Denis Bélanger

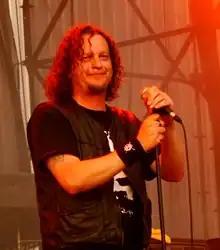
Bélanger with Voivod at Masters of Rock 2009

Denis "Snake" Bélanger (born August 9, 1964) is a Canadian singer and songwriter. He is the lead singer and lyricist of heavy metal band Voivod.